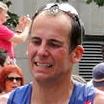
Age: 27